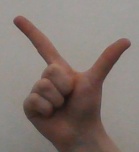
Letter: laam